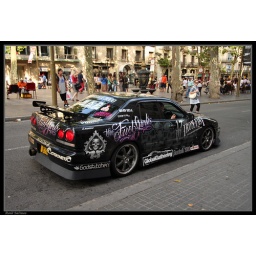
Impressive car making and impressive sound!! spotted in the Ramblas!!